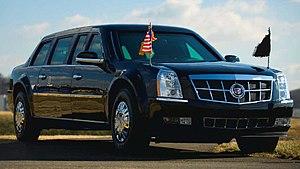
Limousine présidentielle américaine Cadillac dite Cadillac One